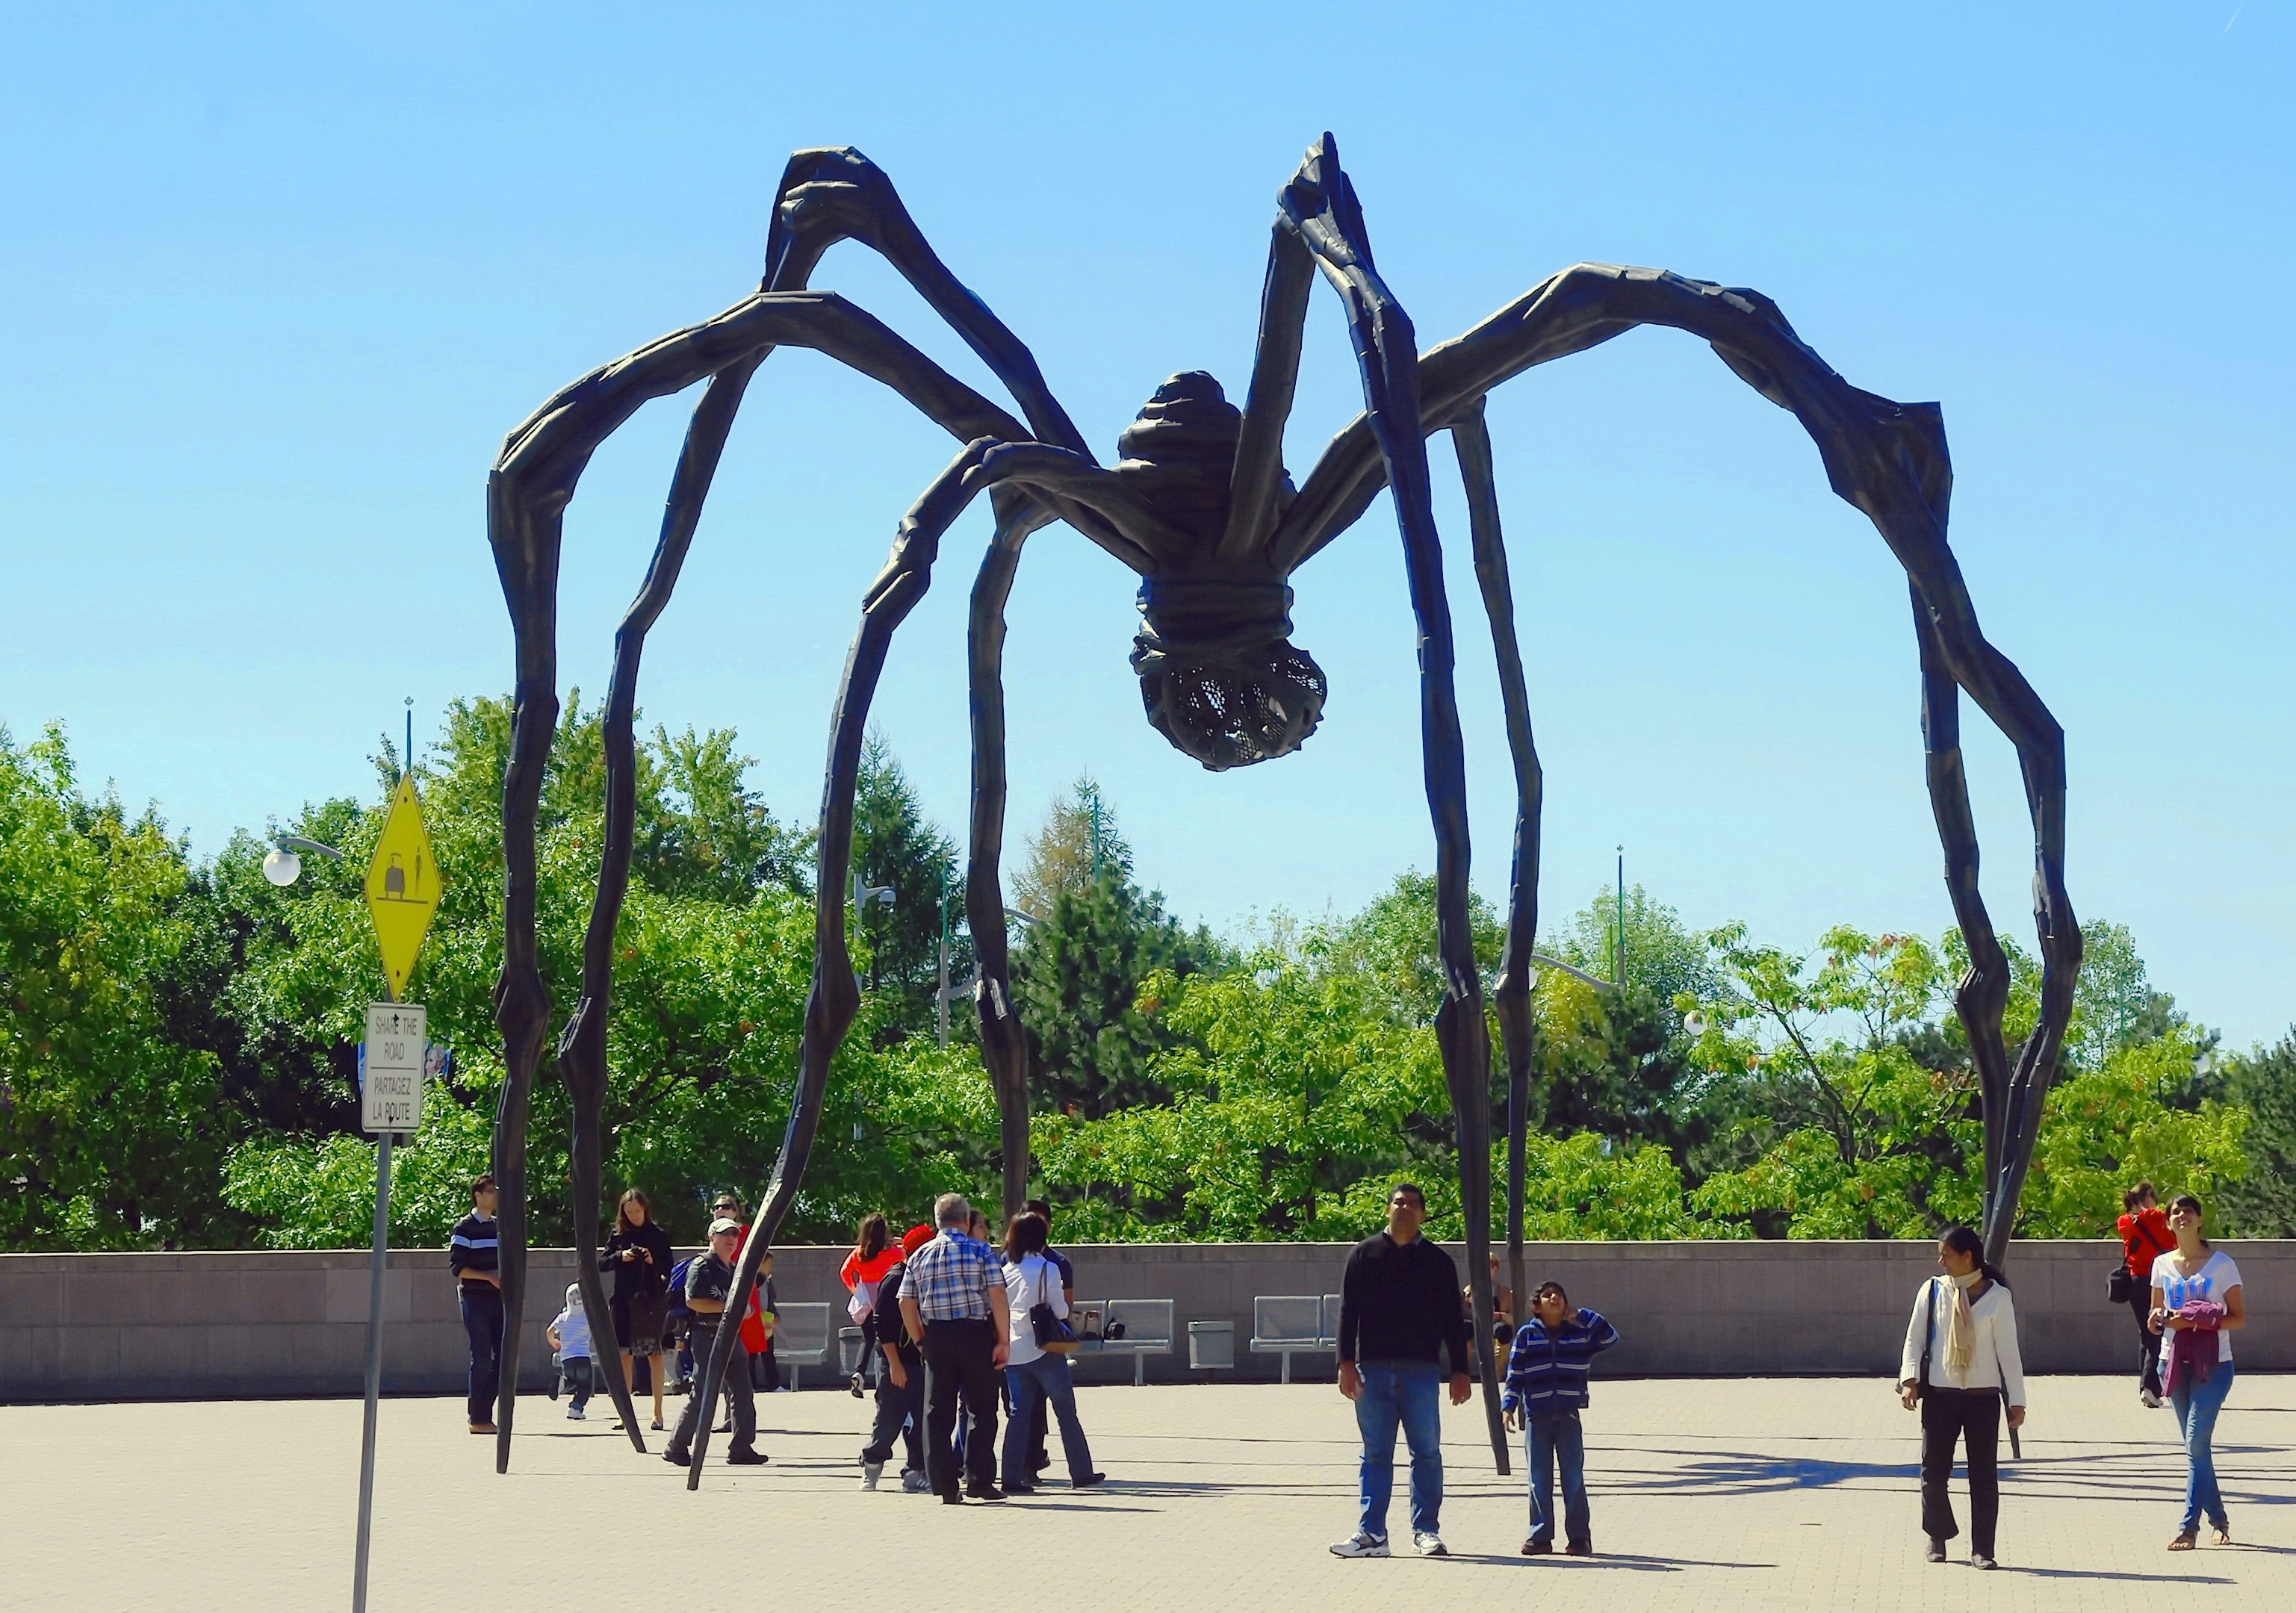
spider, sculpture, canada, ottawa, modern art